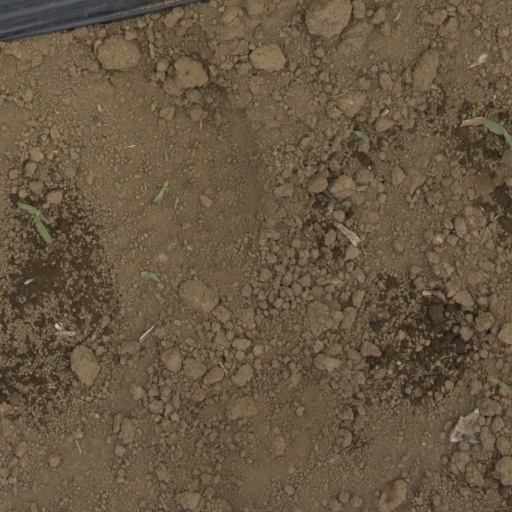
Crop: Jerusalem artichoke